Brandon Bass

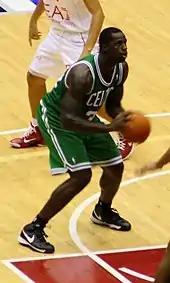
Bass with Boston in 2012

On December 12, 2011, Bass was traded to the Boston Celtics in exchange for Glen Davis and Von Wafer. In his first regular season game for the Celtics on December 25, 2011, he recorded 20 points and 11 rebounds in a 104–106 loss to the New York Knicks. On May 21, 2012, Bass tallied a playoff career-high 27 points to help the Celtics gain a 3–2 series lead over the Philadelphia 76ers. The Celtics won that series, but were eliminated in the next round by the Miami Heat. In the 2011–12 season, Bass established his career-high points average to 12.5 and his rebounds to 6.2 that increased the Celtics' offense and defense.